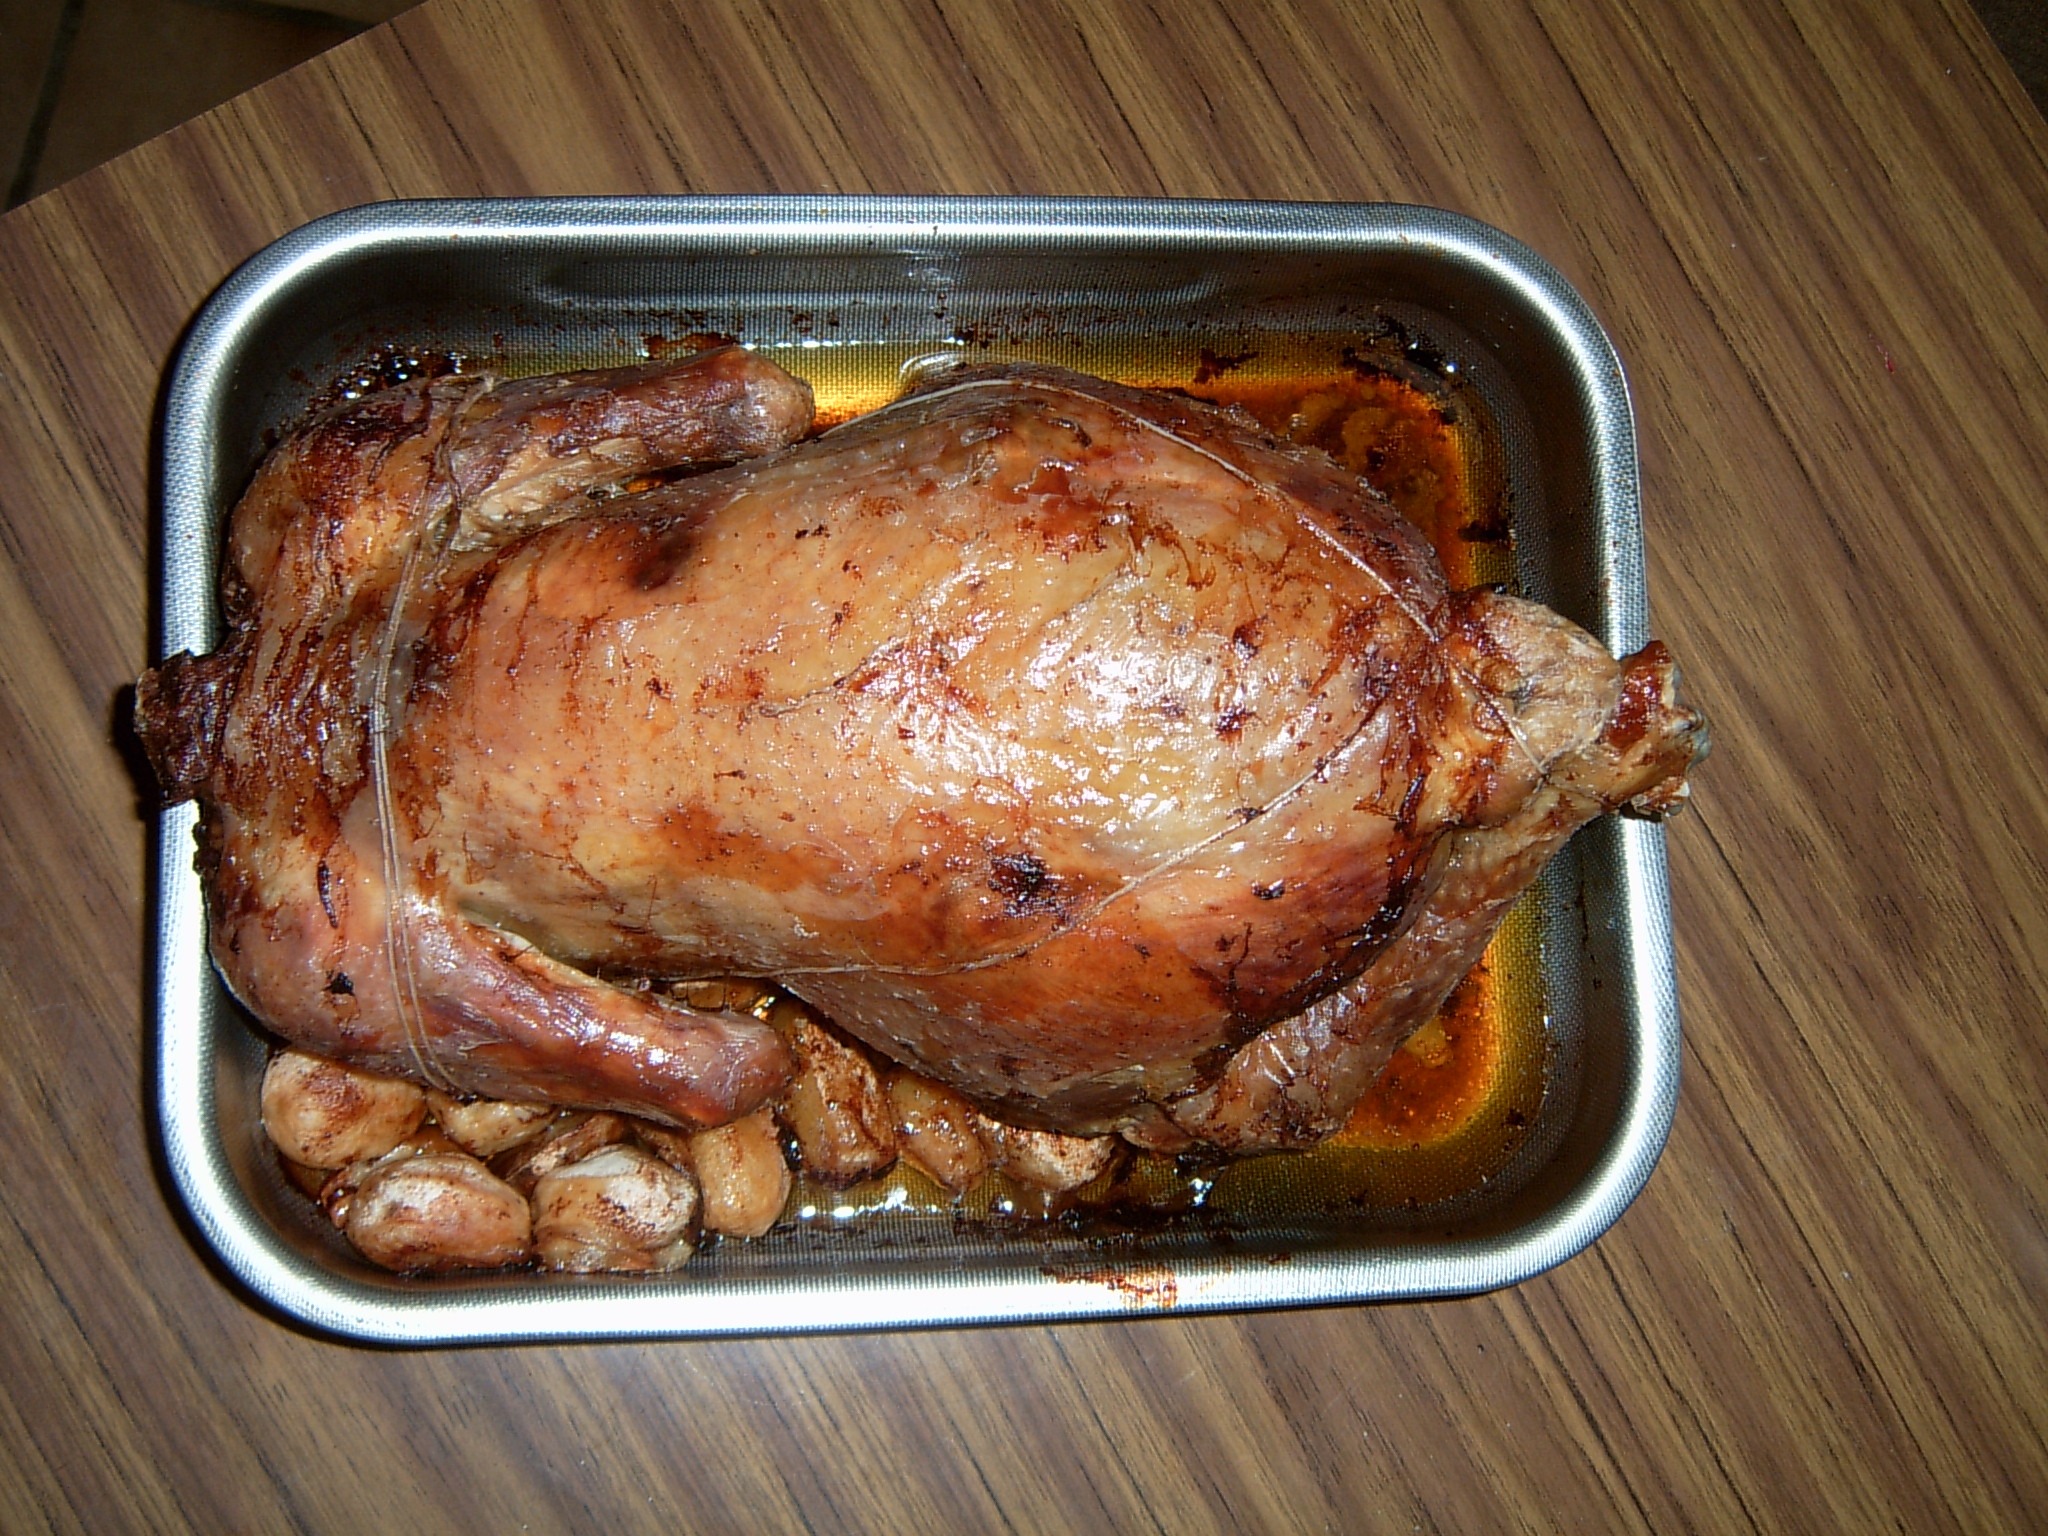
bird, roast, dish, meal, food, cooking, kitchen, meat, chicken, turkey, roasting, chicken meat, gravy, turkey meat, roast goose, fried food, hendl, thanksgiving dinner, turducken